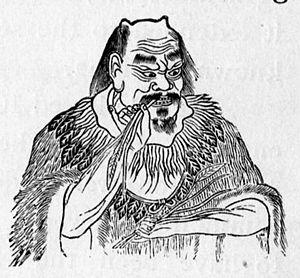
Yandi parfois également appelé Chidi est un souverain mythique de l’antiquité chinoise. Il est considéré avec Huangdi comme l’ancêtre des Huaxia en qui se reconnaissent les Chinois Han. Il est souvent identifié avec Shennong, ou considéré comme un de ses descendants. Une opinion moins répandue voit en lui Zhurong, dieu du feu, du fait de son nom. Le Liji en fait l’un des Cinq empereurs. Wang Yi des Han orientaux, s’appuyant sur la théorie des Cinq éléments, lui attribue le rôle d’empereur du Sud lié au feu et à la couleur rouge. Assimilé à Shennong, il est l’un des Trois augustes.
Le nongjia, aussi connu sous les noms école agricole, école des agronomes, école de l'agriculture, est une ancienne philosophie chinoise agrarienne prônant un communautarisme et un égalitarisme utopique. Ses adeptes pensaient que la société chinoise devait suivre le modèle de celle de l'auguste sage antique Shennong, un héros populaire que la littérature chinoise décrivait comme « travaillant dans les champs comme tout un chacun et consultant chacun quand une décision devait être prise ». Ils encourageaient l'agriculture et enseignaient les techniques associées, car ils pensaient que le développement agricole était la clef d'une société stable et prospère.